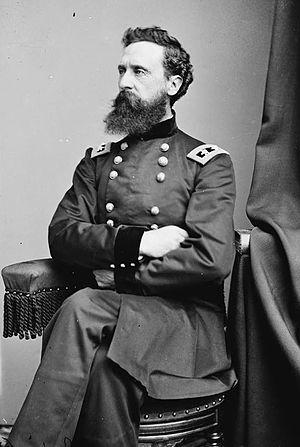
George Sykes est un major-général de l'Union. Il est enterré au cimetière de West Point, État de New York.
L'esclave est un problème clivant au Delaware pendant les années qui précèdent la guerre de Sécession. L'opposition à l'esclavage au Delaware, qui plonge ses racines chez les Quakers de Pennsylvanie, pousse beaucoup de propriétaires d'esclaves à les émanciper ; la moitié de la population noire de l'État est libre en 1810, et plus de 90 % sont libres en 1860. Cette tendance amène aussi des législateurs conservateurs à restreindre les organisations de noirs libres, et la police de Wilmington est accusée d'application rigoureuse de la loi à l'encontre des esclaves en fuite alors que beaucoup de Delawariens enlèvent des noirs libres parmi les grandes communautés dans tout l'État et le vendent dans des plantations plus au Sud.